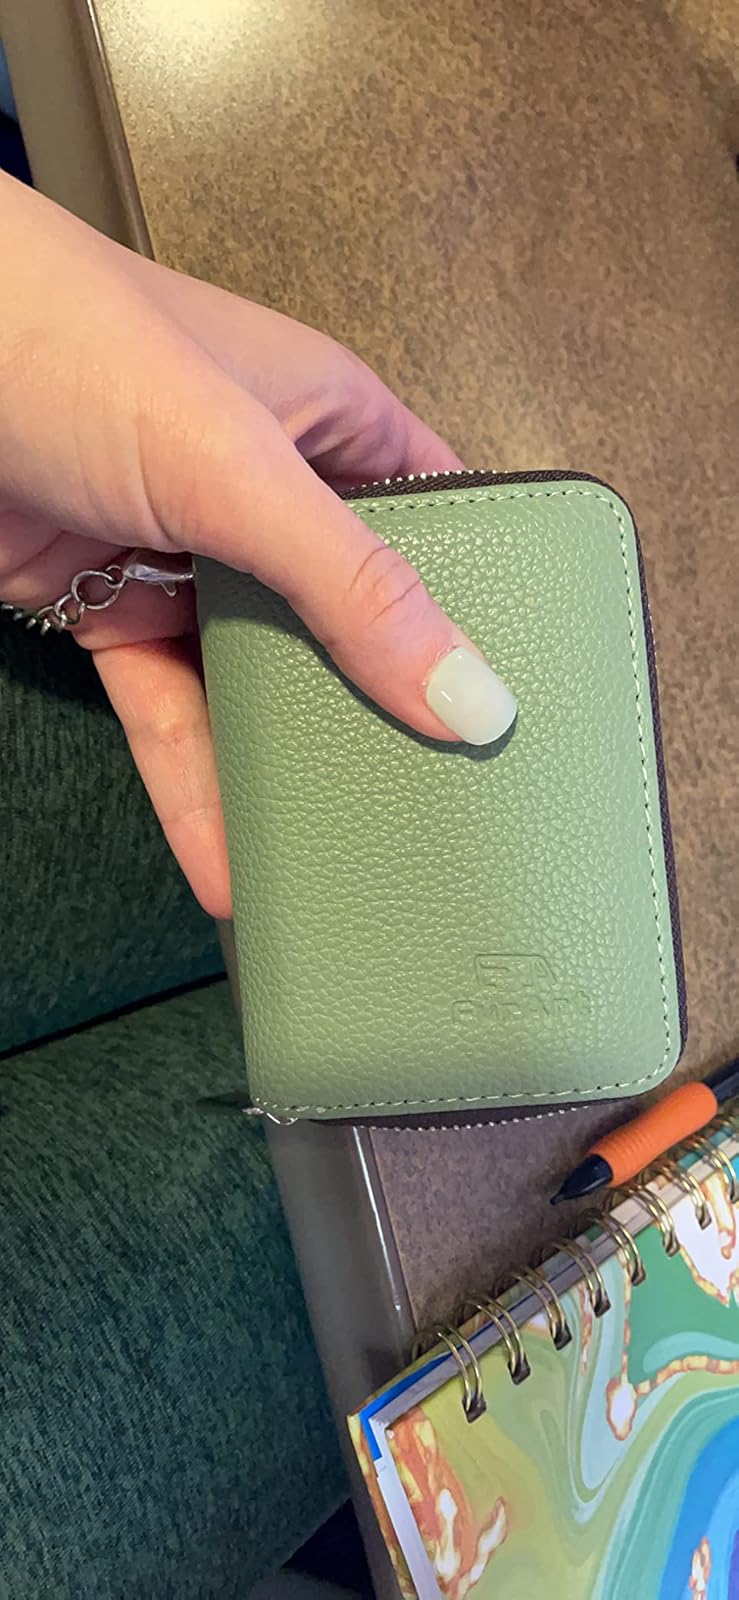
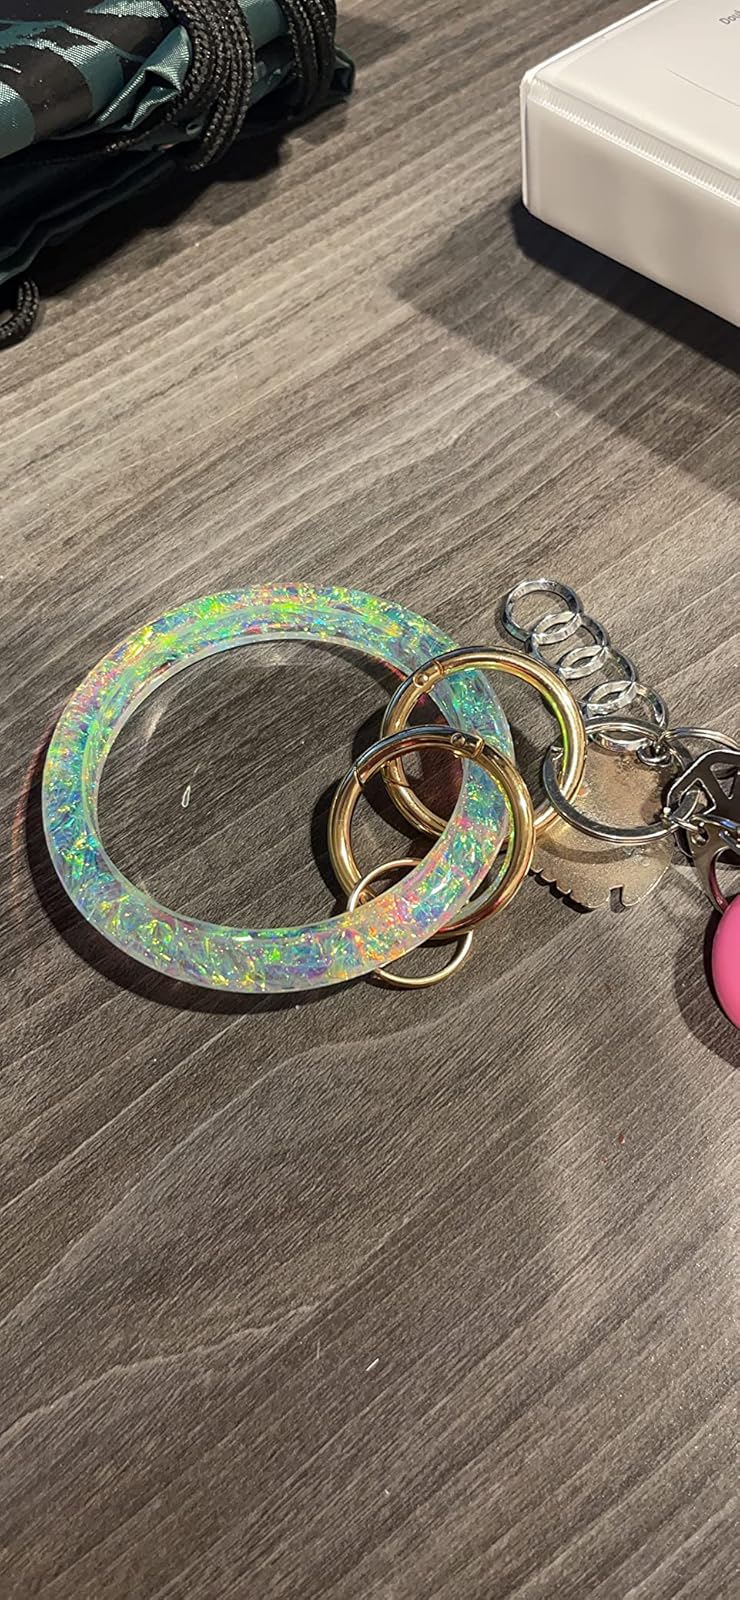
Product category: accessories_keychain
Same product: no